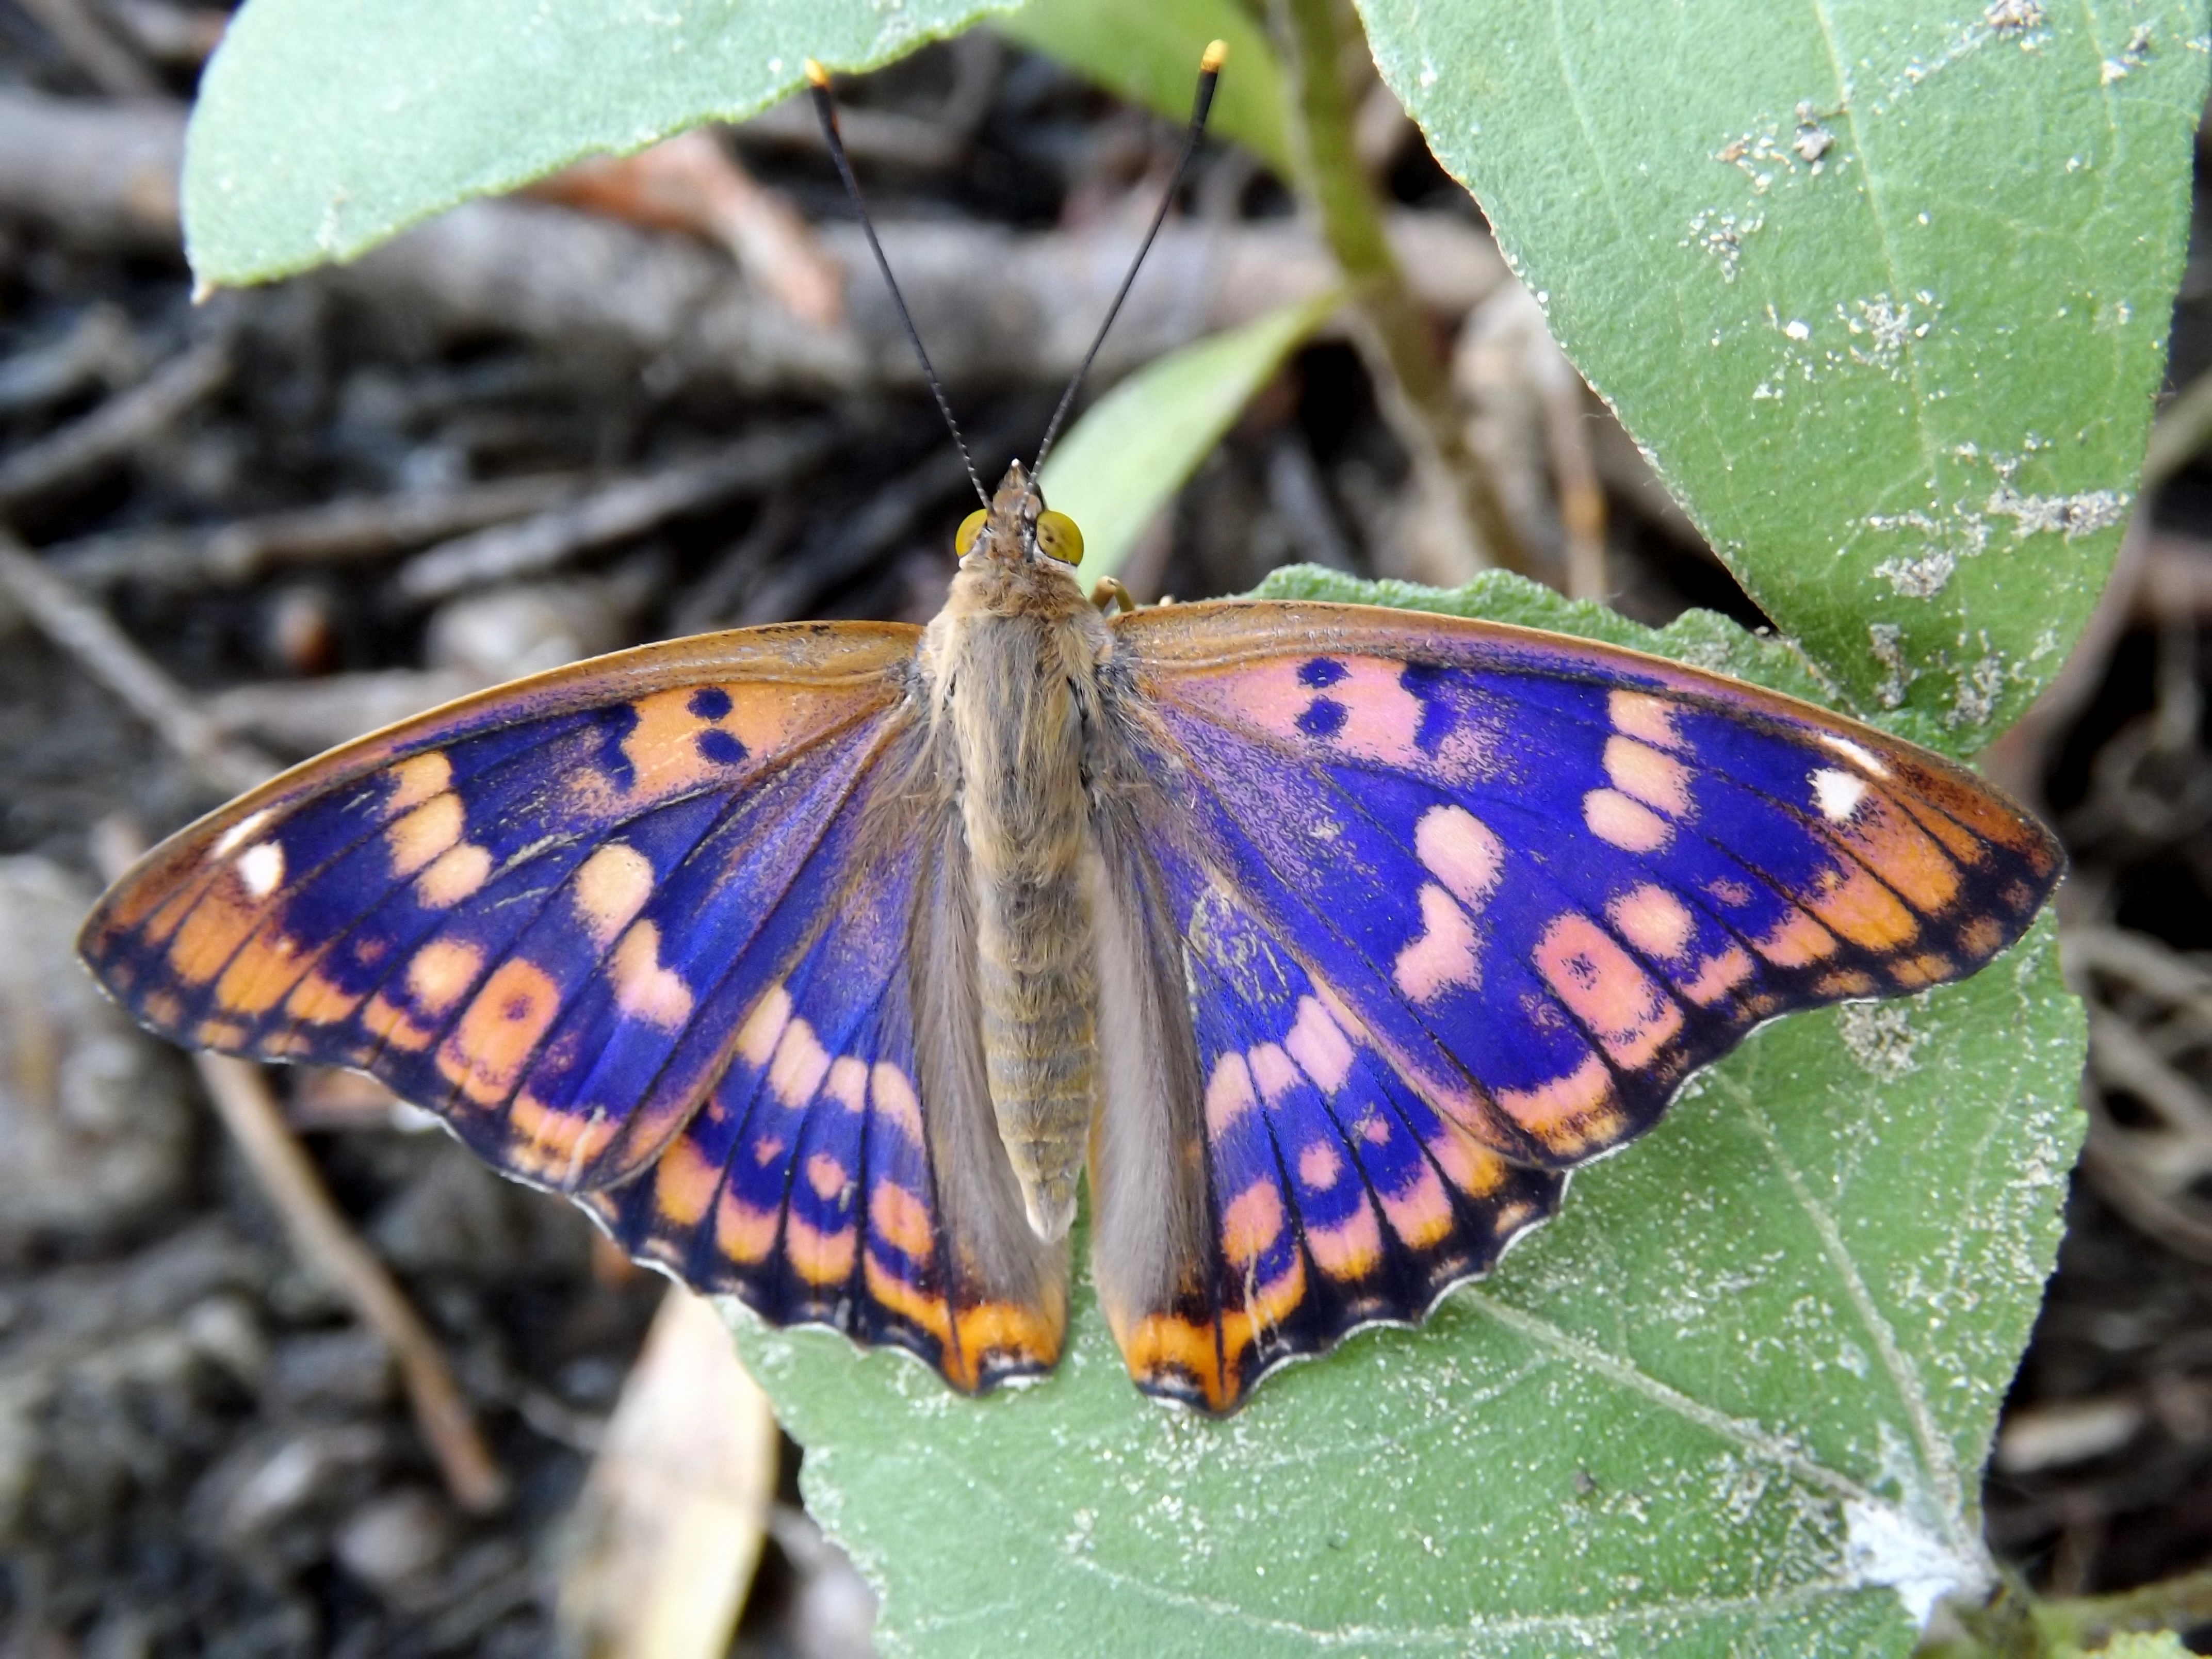
nature, wing, leaf, flower, wildlife, insect, blue, butterfly, fauna, invertebrate, coloring, insecta, macro photography, organism, arthropod, pollinator, moths and butterflies, lycaenid, brush footed butterfly, colias